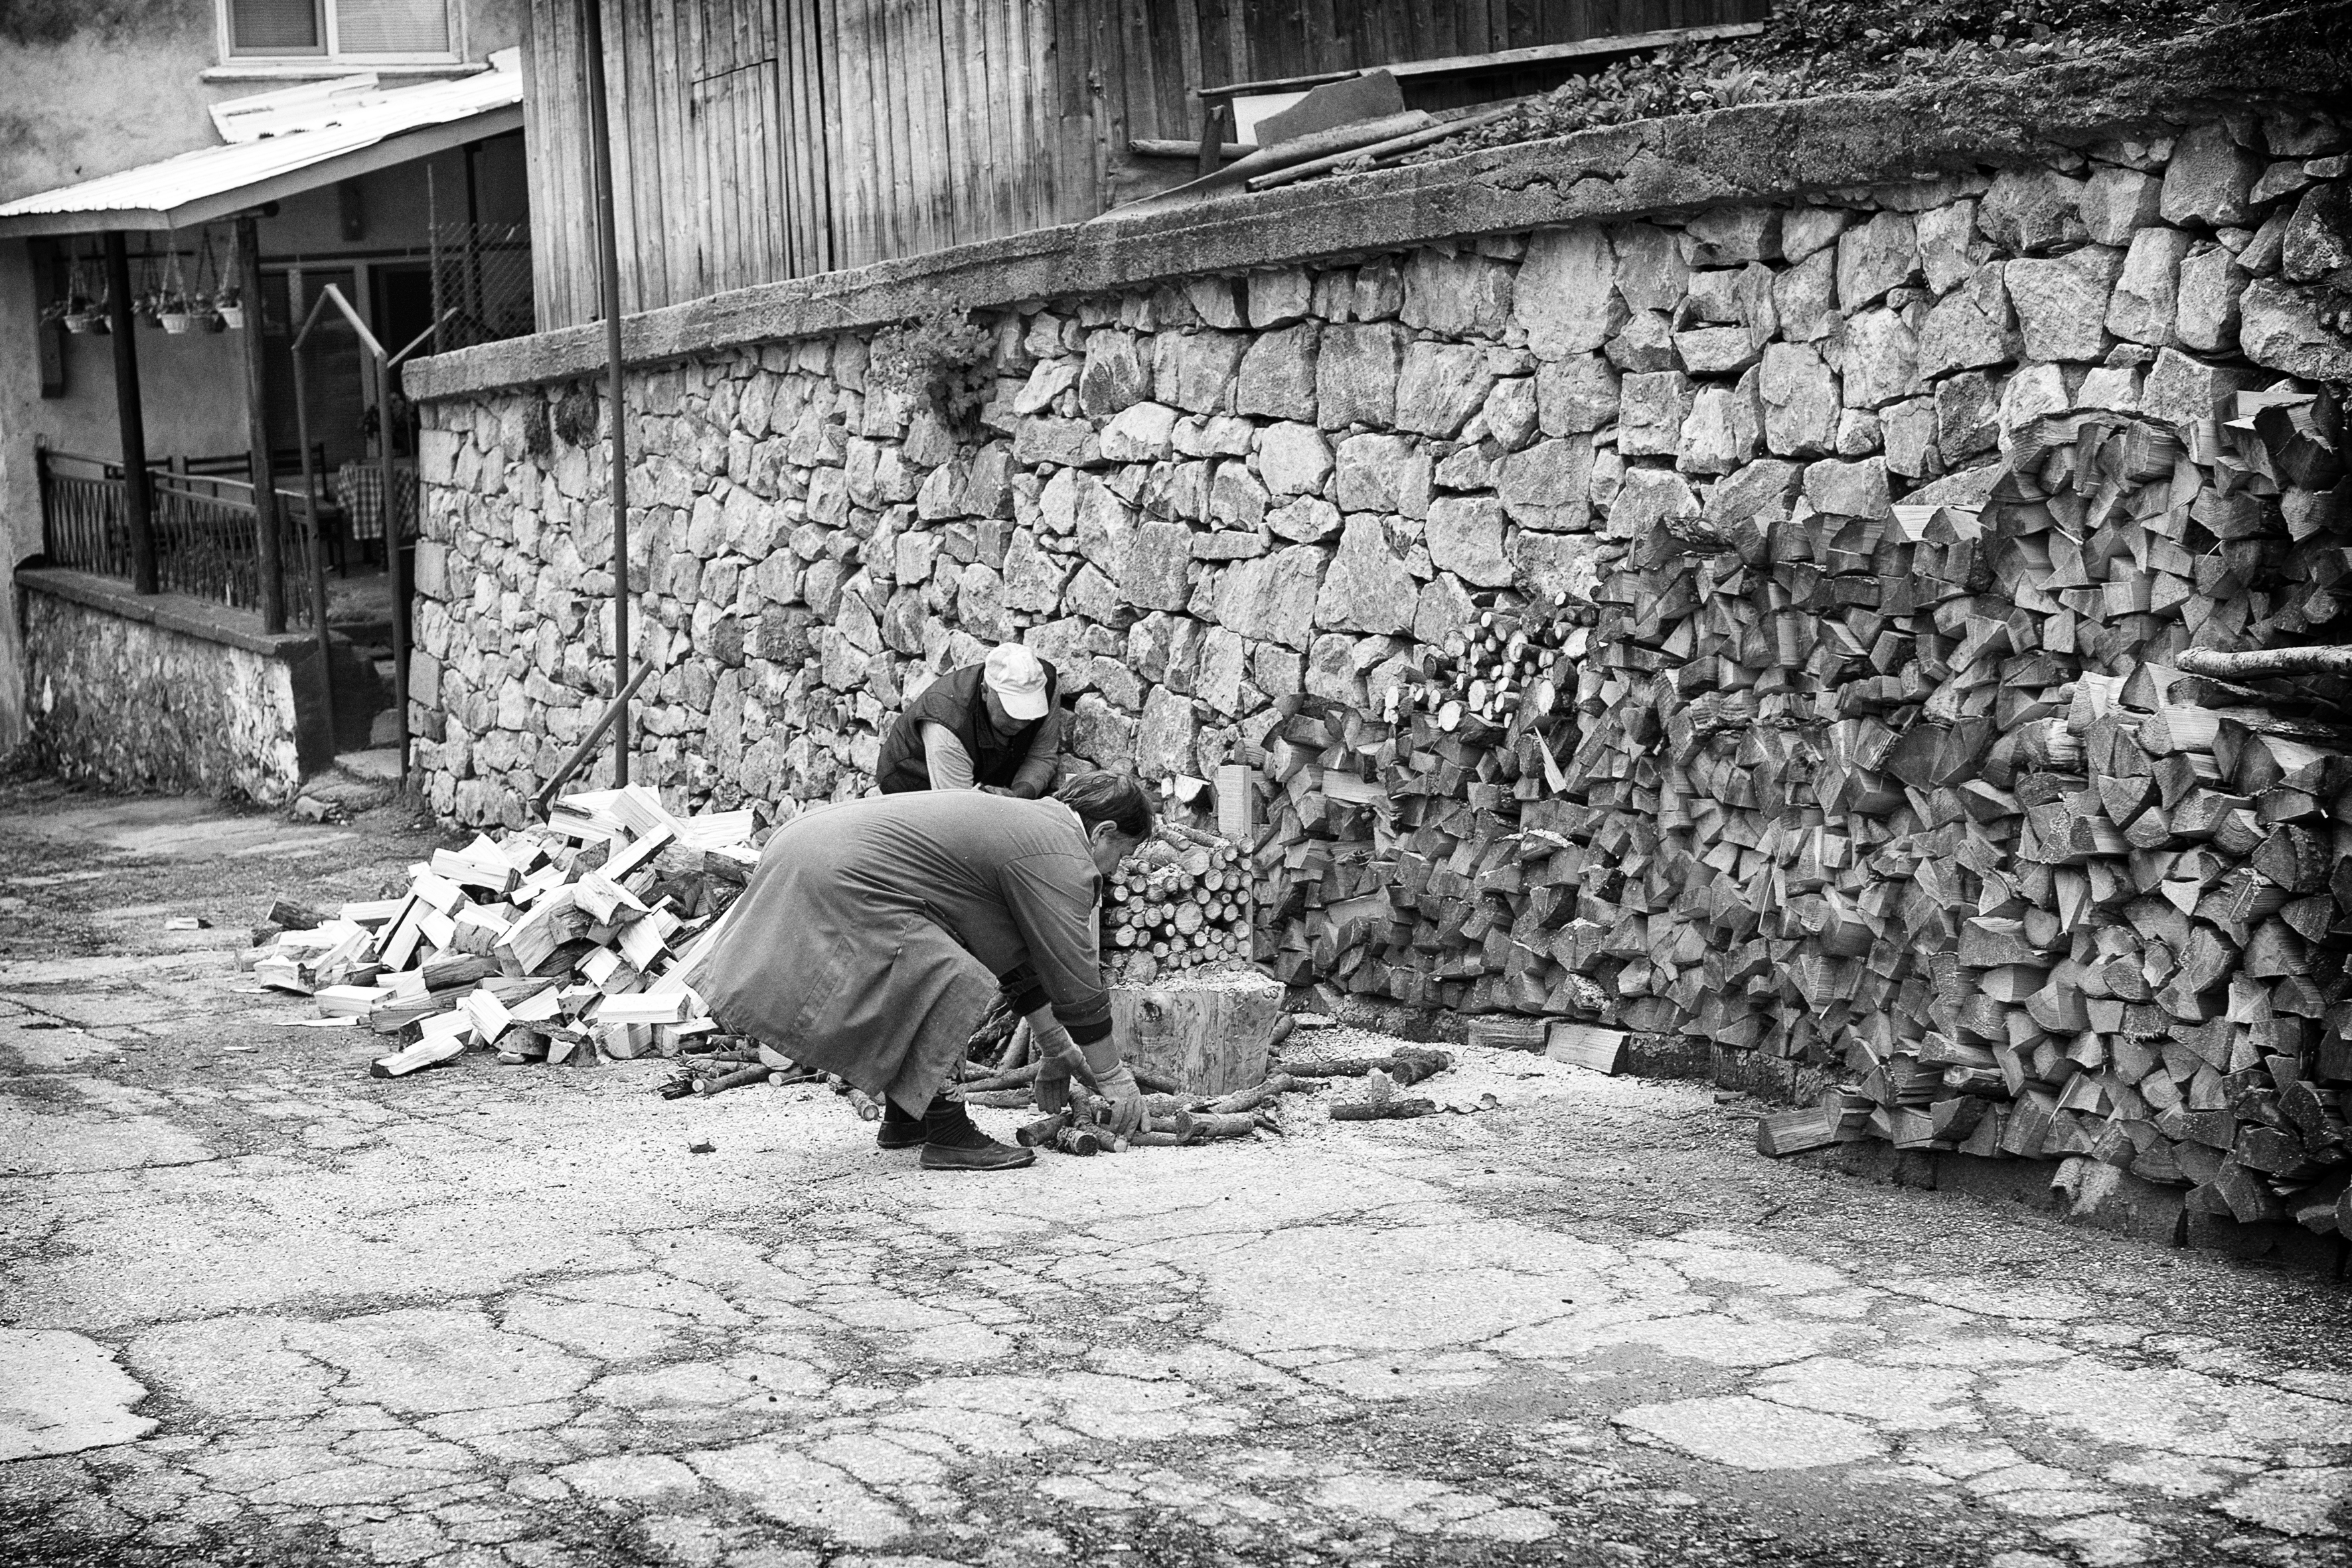
black and white, road, white, street, photography, wall, black, monochrome, temple, infrastructure, photograph, image, trigrad, urban area, monochrome photography, ancient history